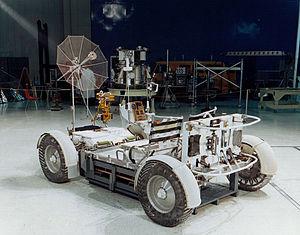
Lohner ou Lohner-Werke ou Lohner-Porsche est un ancien constructeur automobile de haute technologie et de luxe autrichien de 1821, acquis en 1970 par l'industrie canadienne Bombardier / Bombardier Produits récréatifs / Can-Am. Ferdinand Porsche y a inventé la première série d'automobile hybride essence électrique de l'histoire de l'automobile.